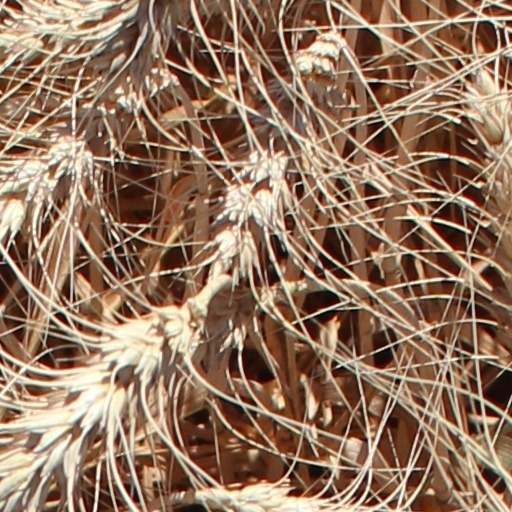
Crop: wheat